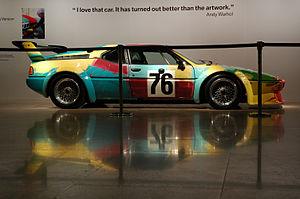
Marcel Mignot, né le 11 juin 1944 à Martigné-Ferchaud, est un ancien pilote automobile français d'endurance.